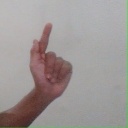
अक्षर: ळ